Ingrid Guardiola

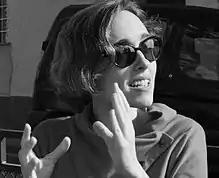
Ingrid Guardiola

Ingrid Guardiola Sánchez is a Spanish director, producer and cultural essayist, and the director of the Bòlit Cultural Center in Girona since 2021.